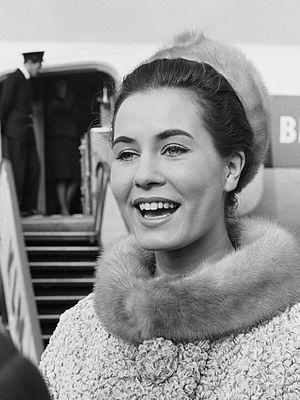
Miss Monde est un concours de beauté international qui élit chaque année une jeune femme Miss Monde. Il a été créé en 1951 au Royaume-Uni par Eric Morley. Depuis sa mort en 2000, sa veuve, Julia Morley, est présidente du comité Miss Monde. Ce concours fait partie, avec Miss Univers, Miss Terre et Miss International, des 4 plus grands concours de beauté internationaux.
Catharina Lodders, née Catharina Johanna Lodders en 1942 à Haarlem aux Pays-Bas, est un mannequin néerlandais. Le 8 novembre 1962, elle est élue Miss Monde, concours de beauté organisé à l'époque au Lyceum Theatre de Londres.
Miss Monde 1962 est la 12ᵉ élection de Miss Monde qui s'est déroulée au Lyceum Theatre de Londres, au Royaume-Uni, le 8 novembre 1962. La lauréate du concours est Catharina Lodders, Miss Holland 1962. Elle a été couronnée par la britannique Rosemarie Frankland, Miss Monde 1961. Elle est la deuxième hollandaise à remporter le titre de Miss Monde après Corine Rottschäfer, élue en 1959.